Dorothy Donegan

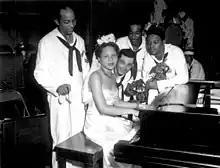
Donegan performing with American sailors at Camp Robert Smalls within Naval Training Station, Great Lakes, 1943

Donegan was known for her work in Chicago nightclubs. In 1942 she made her recording debut. She appeared in "Sensations of 1945" with Cab Calloway, Gene Rodgers, and W. C. Fields. She was a protege of Art Tatum, who called her "the only woman who can make me practice". (She said that Tatum "was supposed to be blind...I know he could see women.") In 1943, Donegan became the first African American to perform at Chicago's Orchestra Hall. She later said of this pathbreaking performance: